The Siege (Stargate Atlantis)

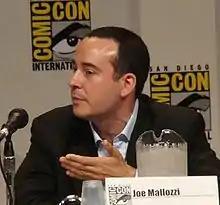
Joseph Mallozzi at Comic Con, 2007

"The Siege, Part 1" earned a household rating of 2.5, both "The Siege, Part 2" and "The Siege, Part 3" earned a household rating of 2.2. Part one and three got a "GateWorld" rating of three out of four, part two got three and half out of four. "The Siege, Part 3" topped the household rating scale in the summer of 2005. "The Siege, Part 3" was also given a syndication rating of 1.1. "The Siege, Part 1" and "Part 2" debuted on the Canadian broadcasting agency, The Movie Network on January 24 and January 31, 2005. "Part 1" debuted on March 18, 2005 on the Sci Fi Channel in the United States. Part 3 of "The Siege" premiered on British channel Sky1 on October 19 at 8 p.m. The third part was viewed by 680,000 in the United Kingdom.